KZNS (AM)

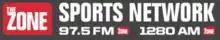
Former logo

On September 20, 2024, KZNS was announced as the flagship radio affiliate of the NHL's Utah Mammoth beginning with the franchise's Inaugural campaign